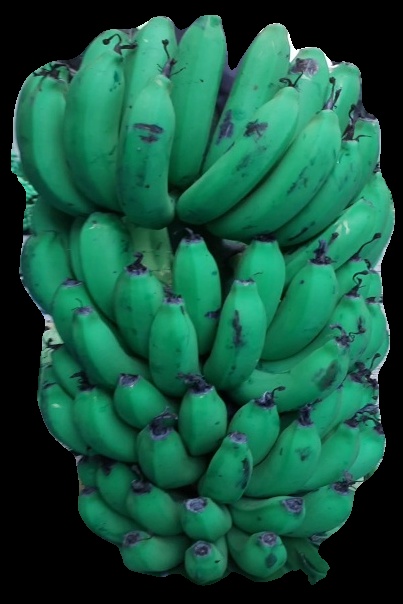
Variety: pachbale
Grade: grade2